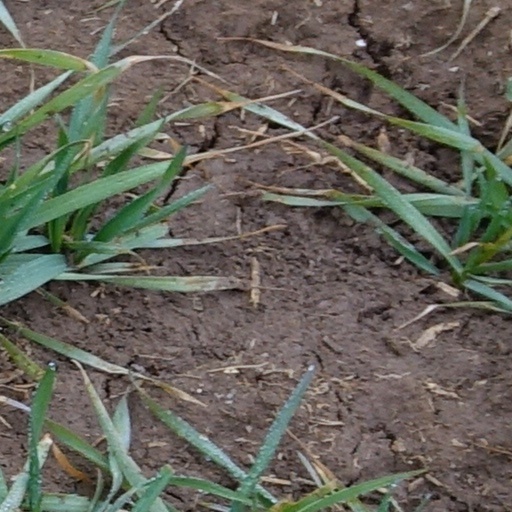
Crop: wheat